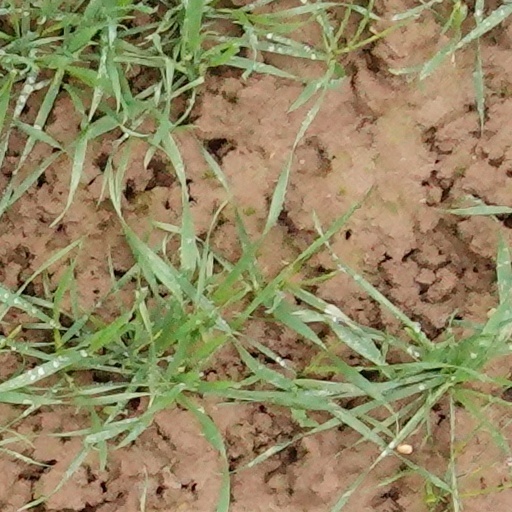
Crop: wheat